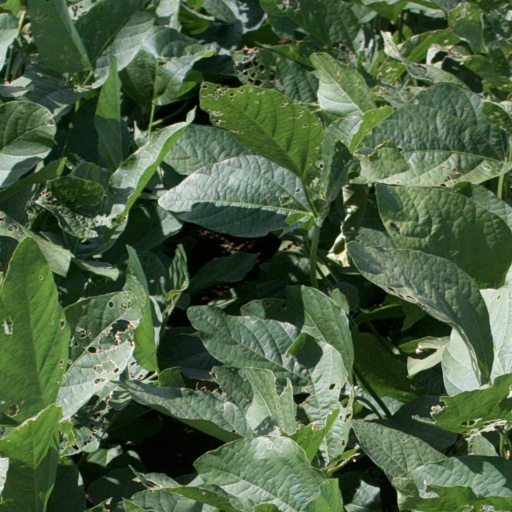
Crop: soybean